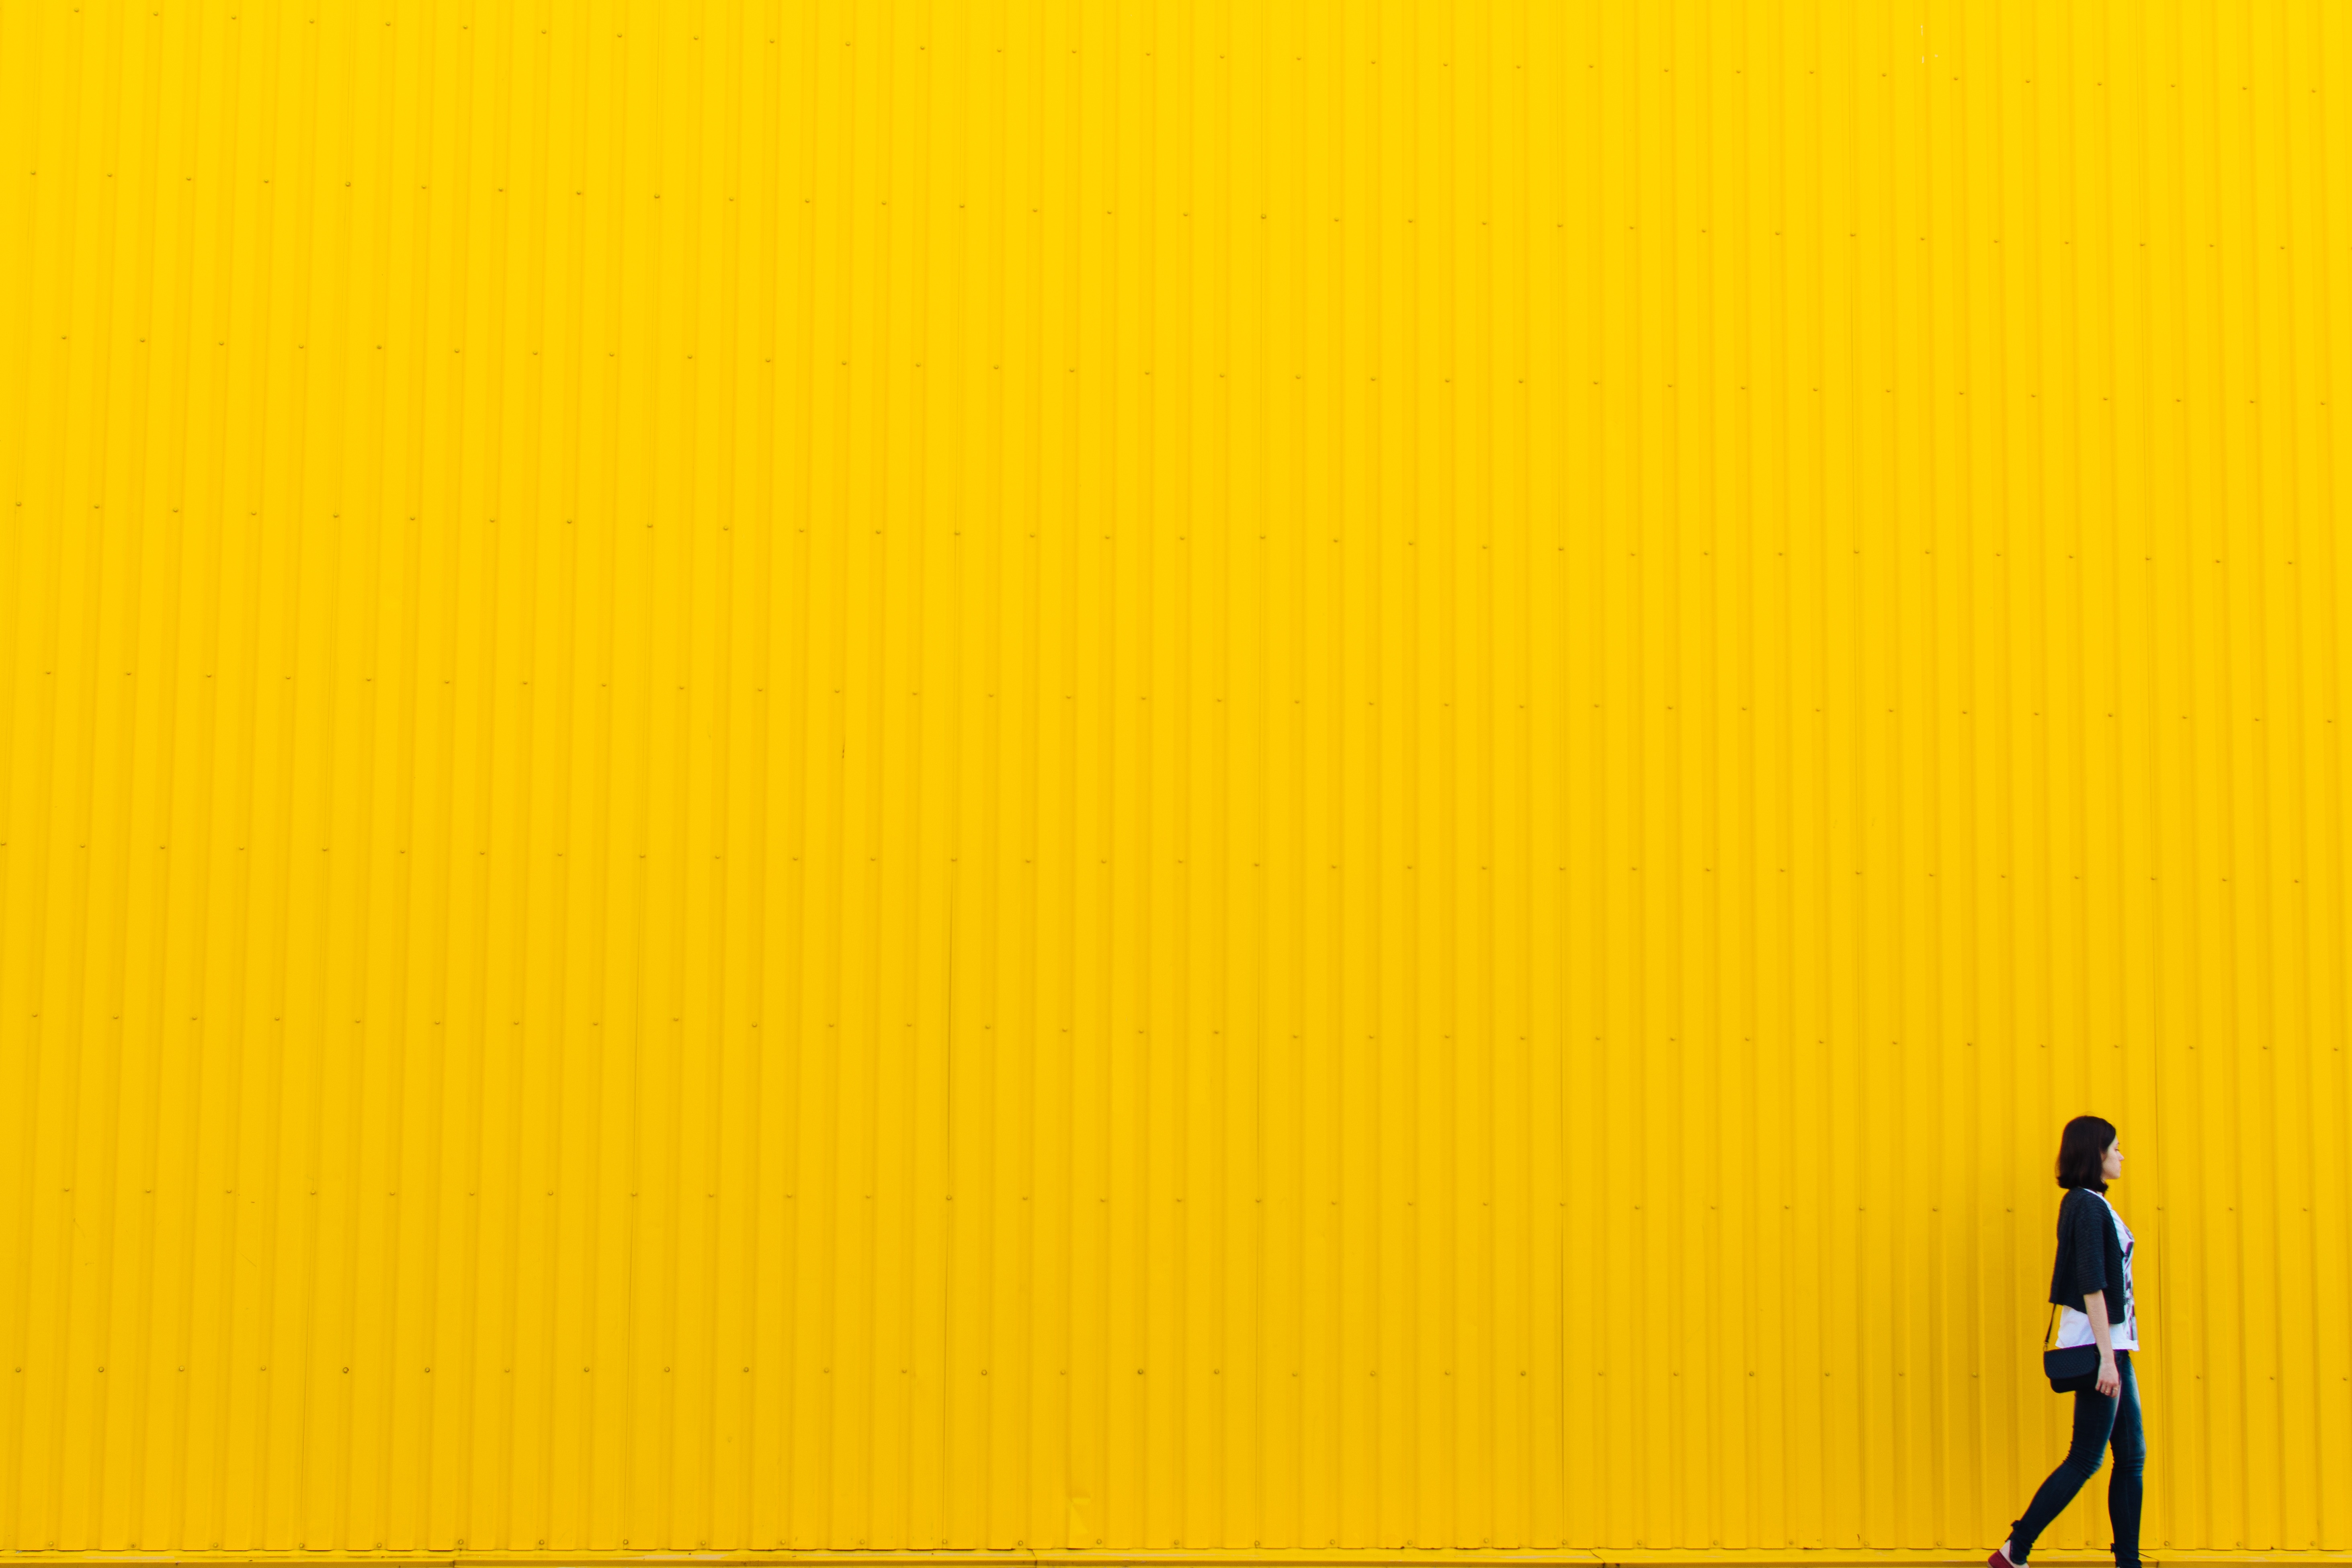
walking, woman, texture, wall, orange, line, color, yellow, circle, brand, font, text